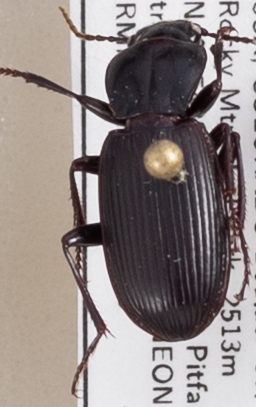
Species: Pterostichus protractus
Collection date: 2021-07-20
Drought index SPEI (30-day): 1.416
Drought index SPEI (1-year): -0.46
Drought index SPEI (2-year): -0.82